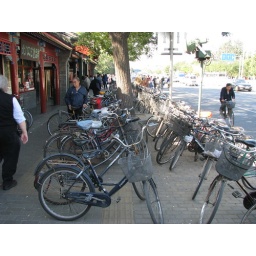
the bike parking on beijing street near beihai park